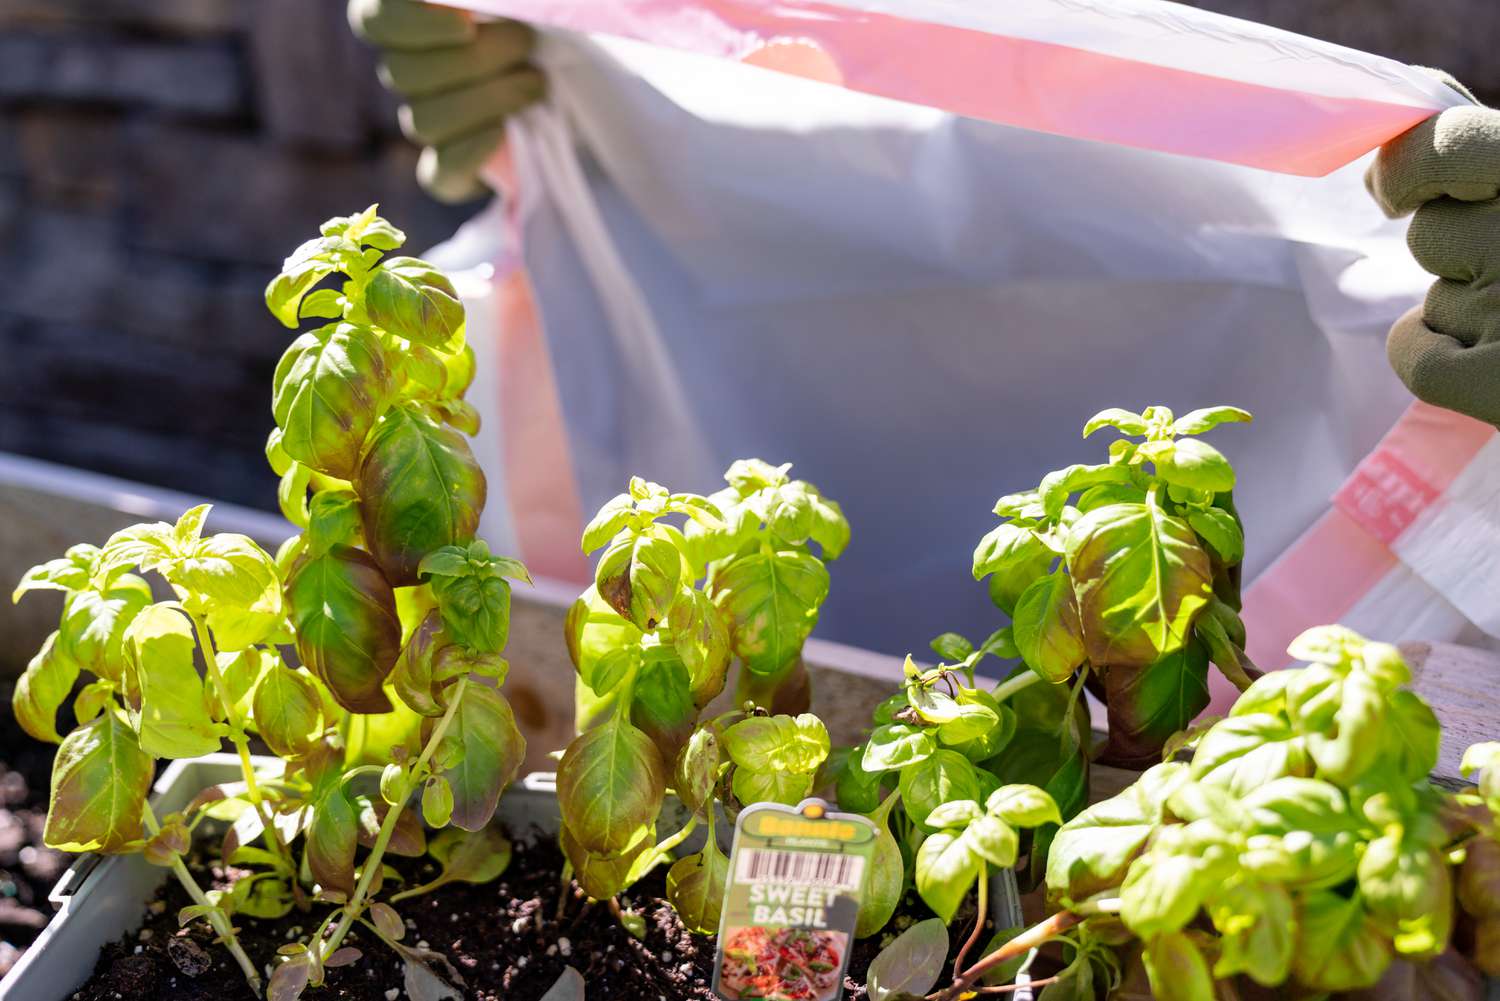
Plant: Basil
Disease: basil downy mildew